Number Please (game show)

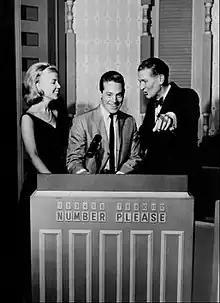
Reggie Dombeck and host Bud Collyer with actor Paul Burke, a star of ABC's "Naked City," as a contestant

Number Please is a Goodson-Todman Productions game show hosted by Bud Collyer which aired at 12:30 p.m. weekdays on ABC from January 30 to December 29, 1961. It replaced Collyer's "Beat the Clock" when that series ended its run on ABC. "Number Please" was an early predecessor of "Wheel of Fortune" and other word-puzzle programs.